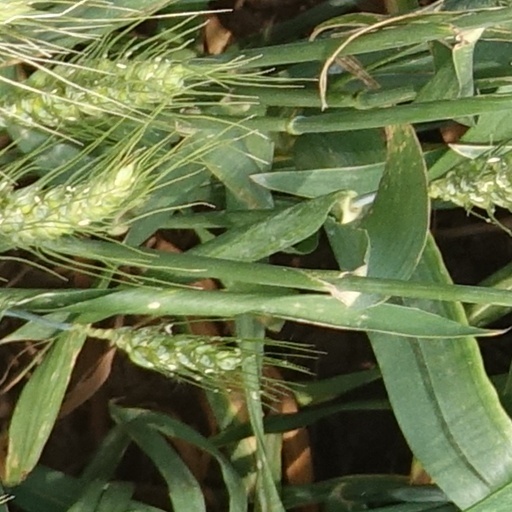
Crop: wheat